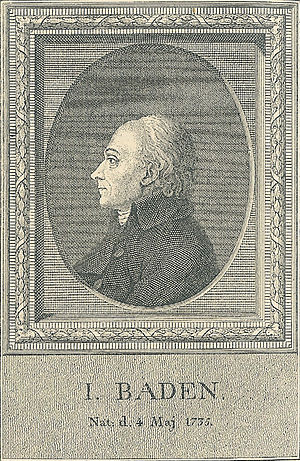
Jacob Baden
Jacob Baden.
Jacob Baden var en dansk litteraturkritiker, filolog og skolemand, bror til Torkel Baden.